JPL Horizons On-Line Ephemeris System

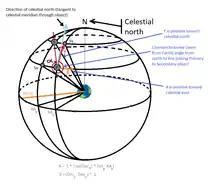
Graphic representation of JPL Horizons On-Line Ephemeris System output values

JPL Horizons On-Line Ephemeris System provides access to key Solar System data and flexible production of highly accurate ephemerides for Solar System objects.